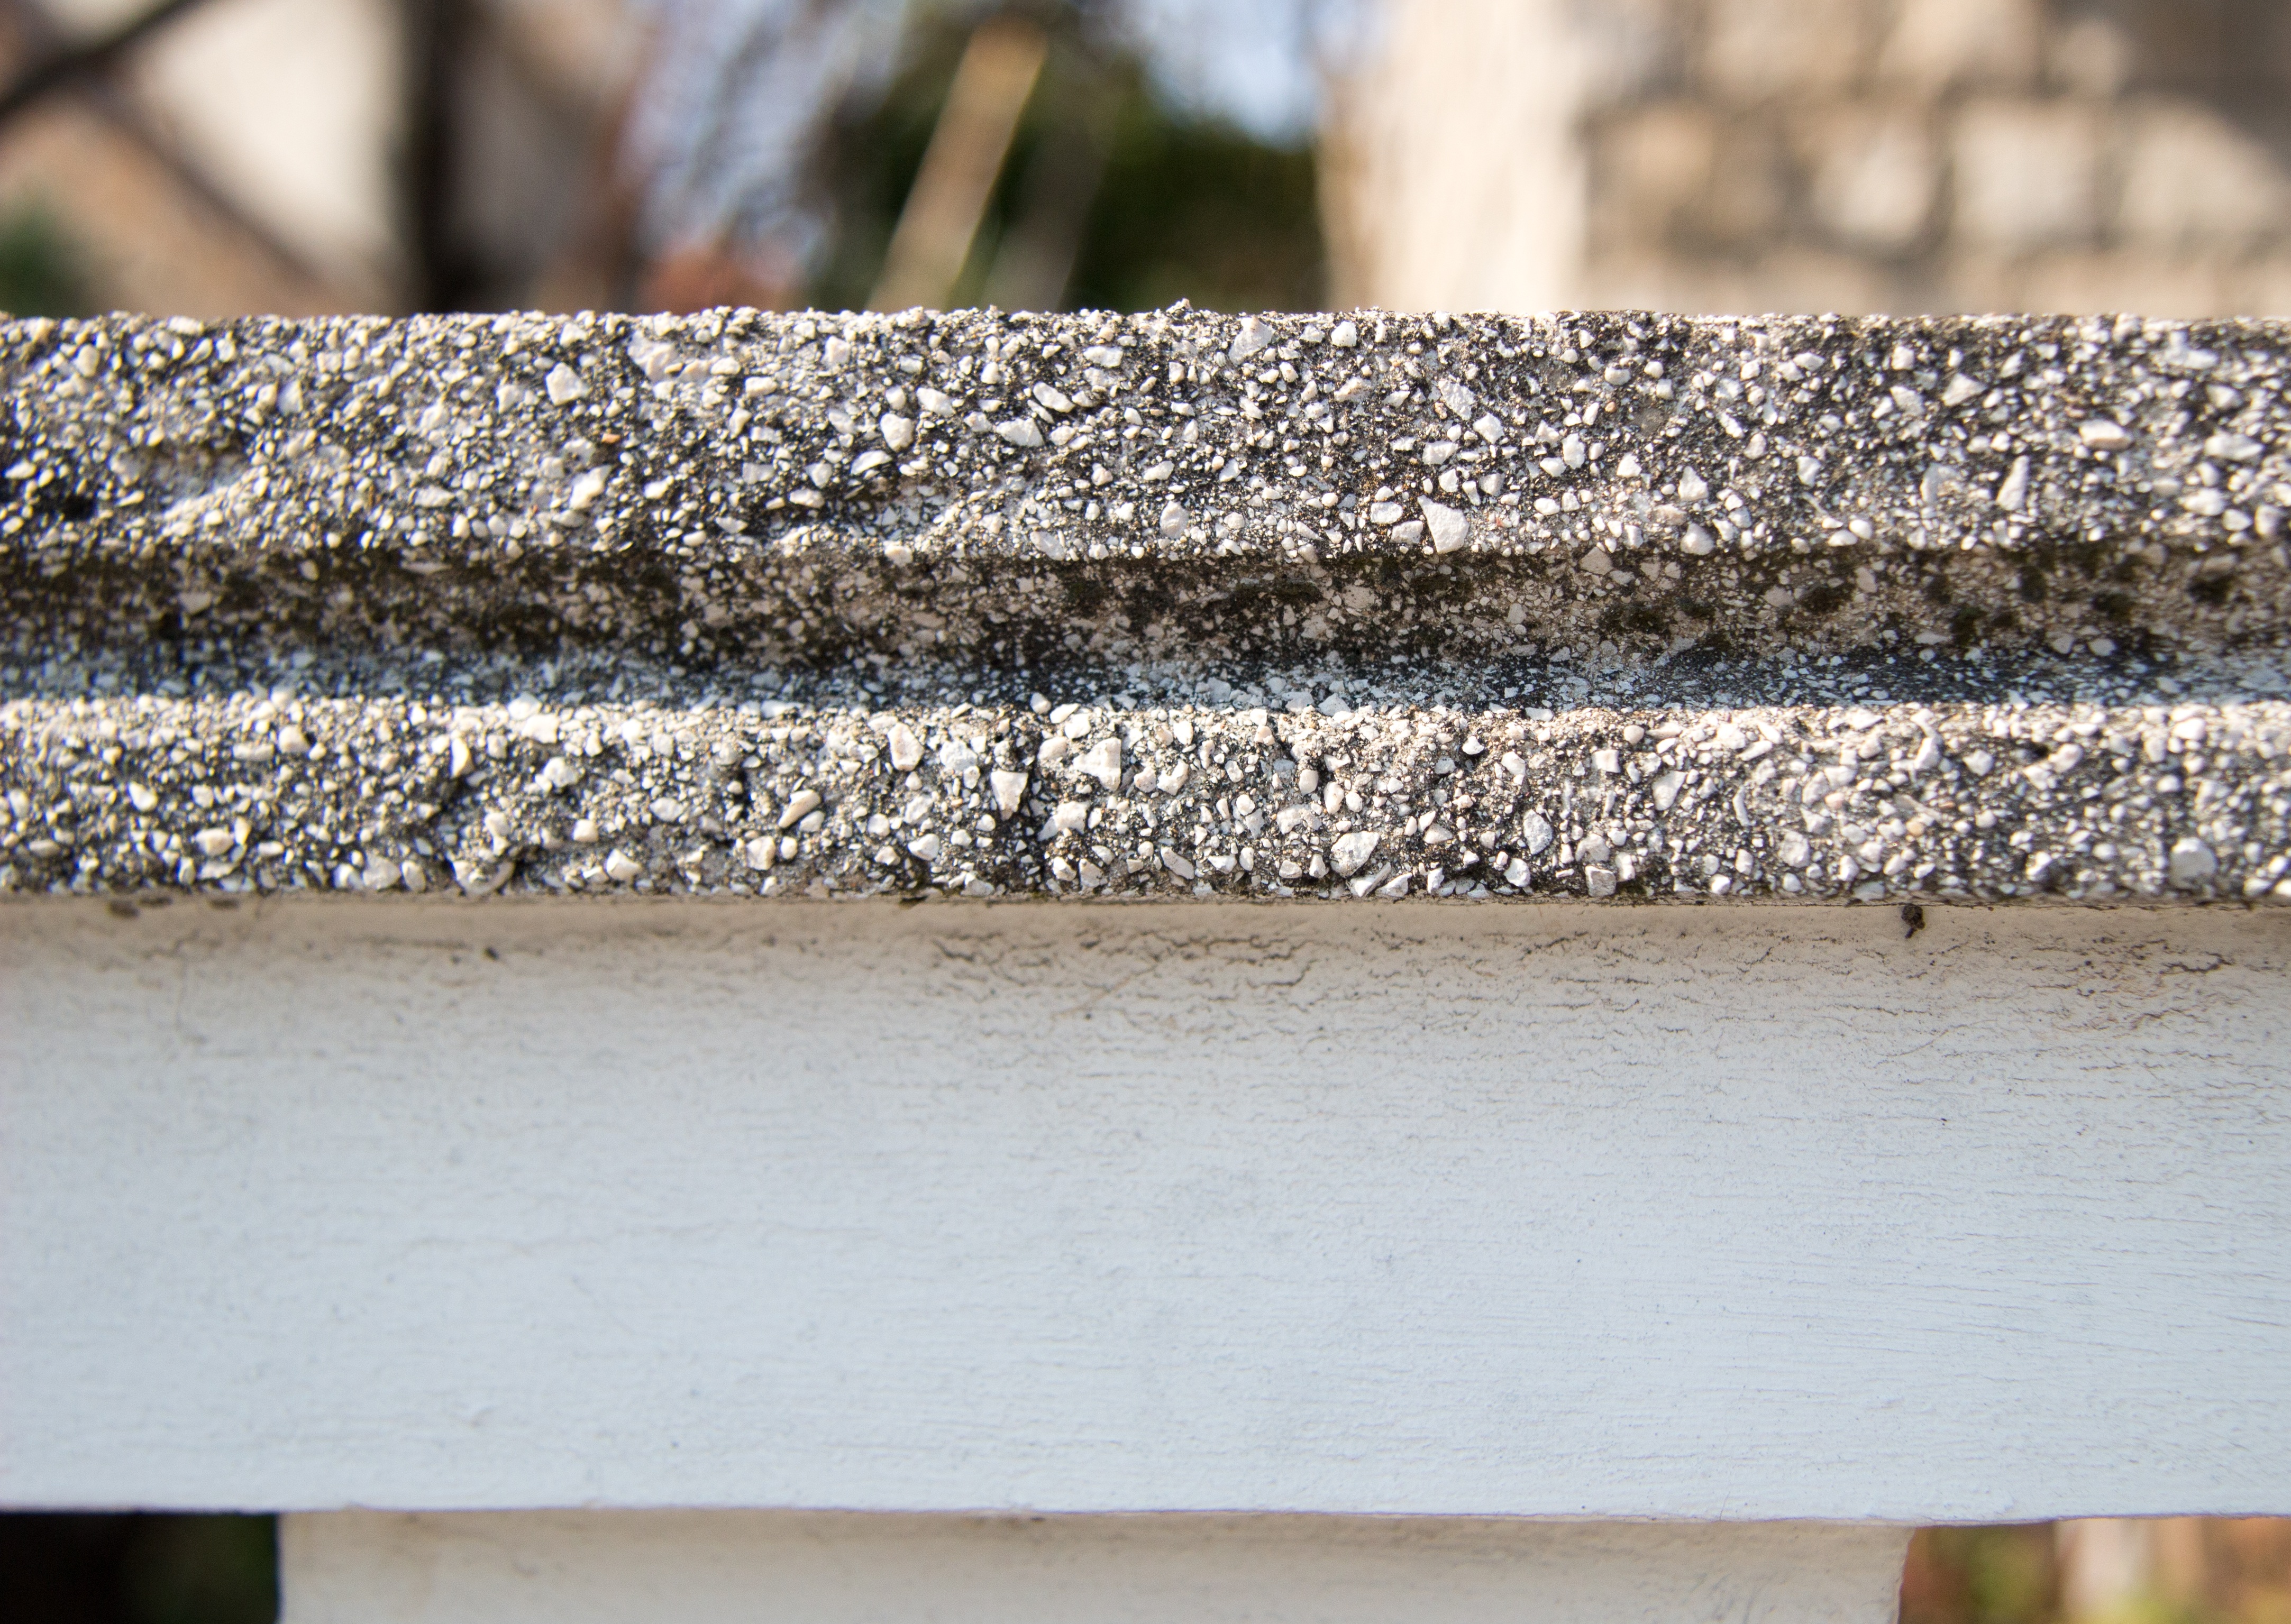
architecture, wood, texture, building, city, wall, stone, balcony, construction, line, material, stove, handrail, fortress, shape, strong, stone patterns, the stone background, listello